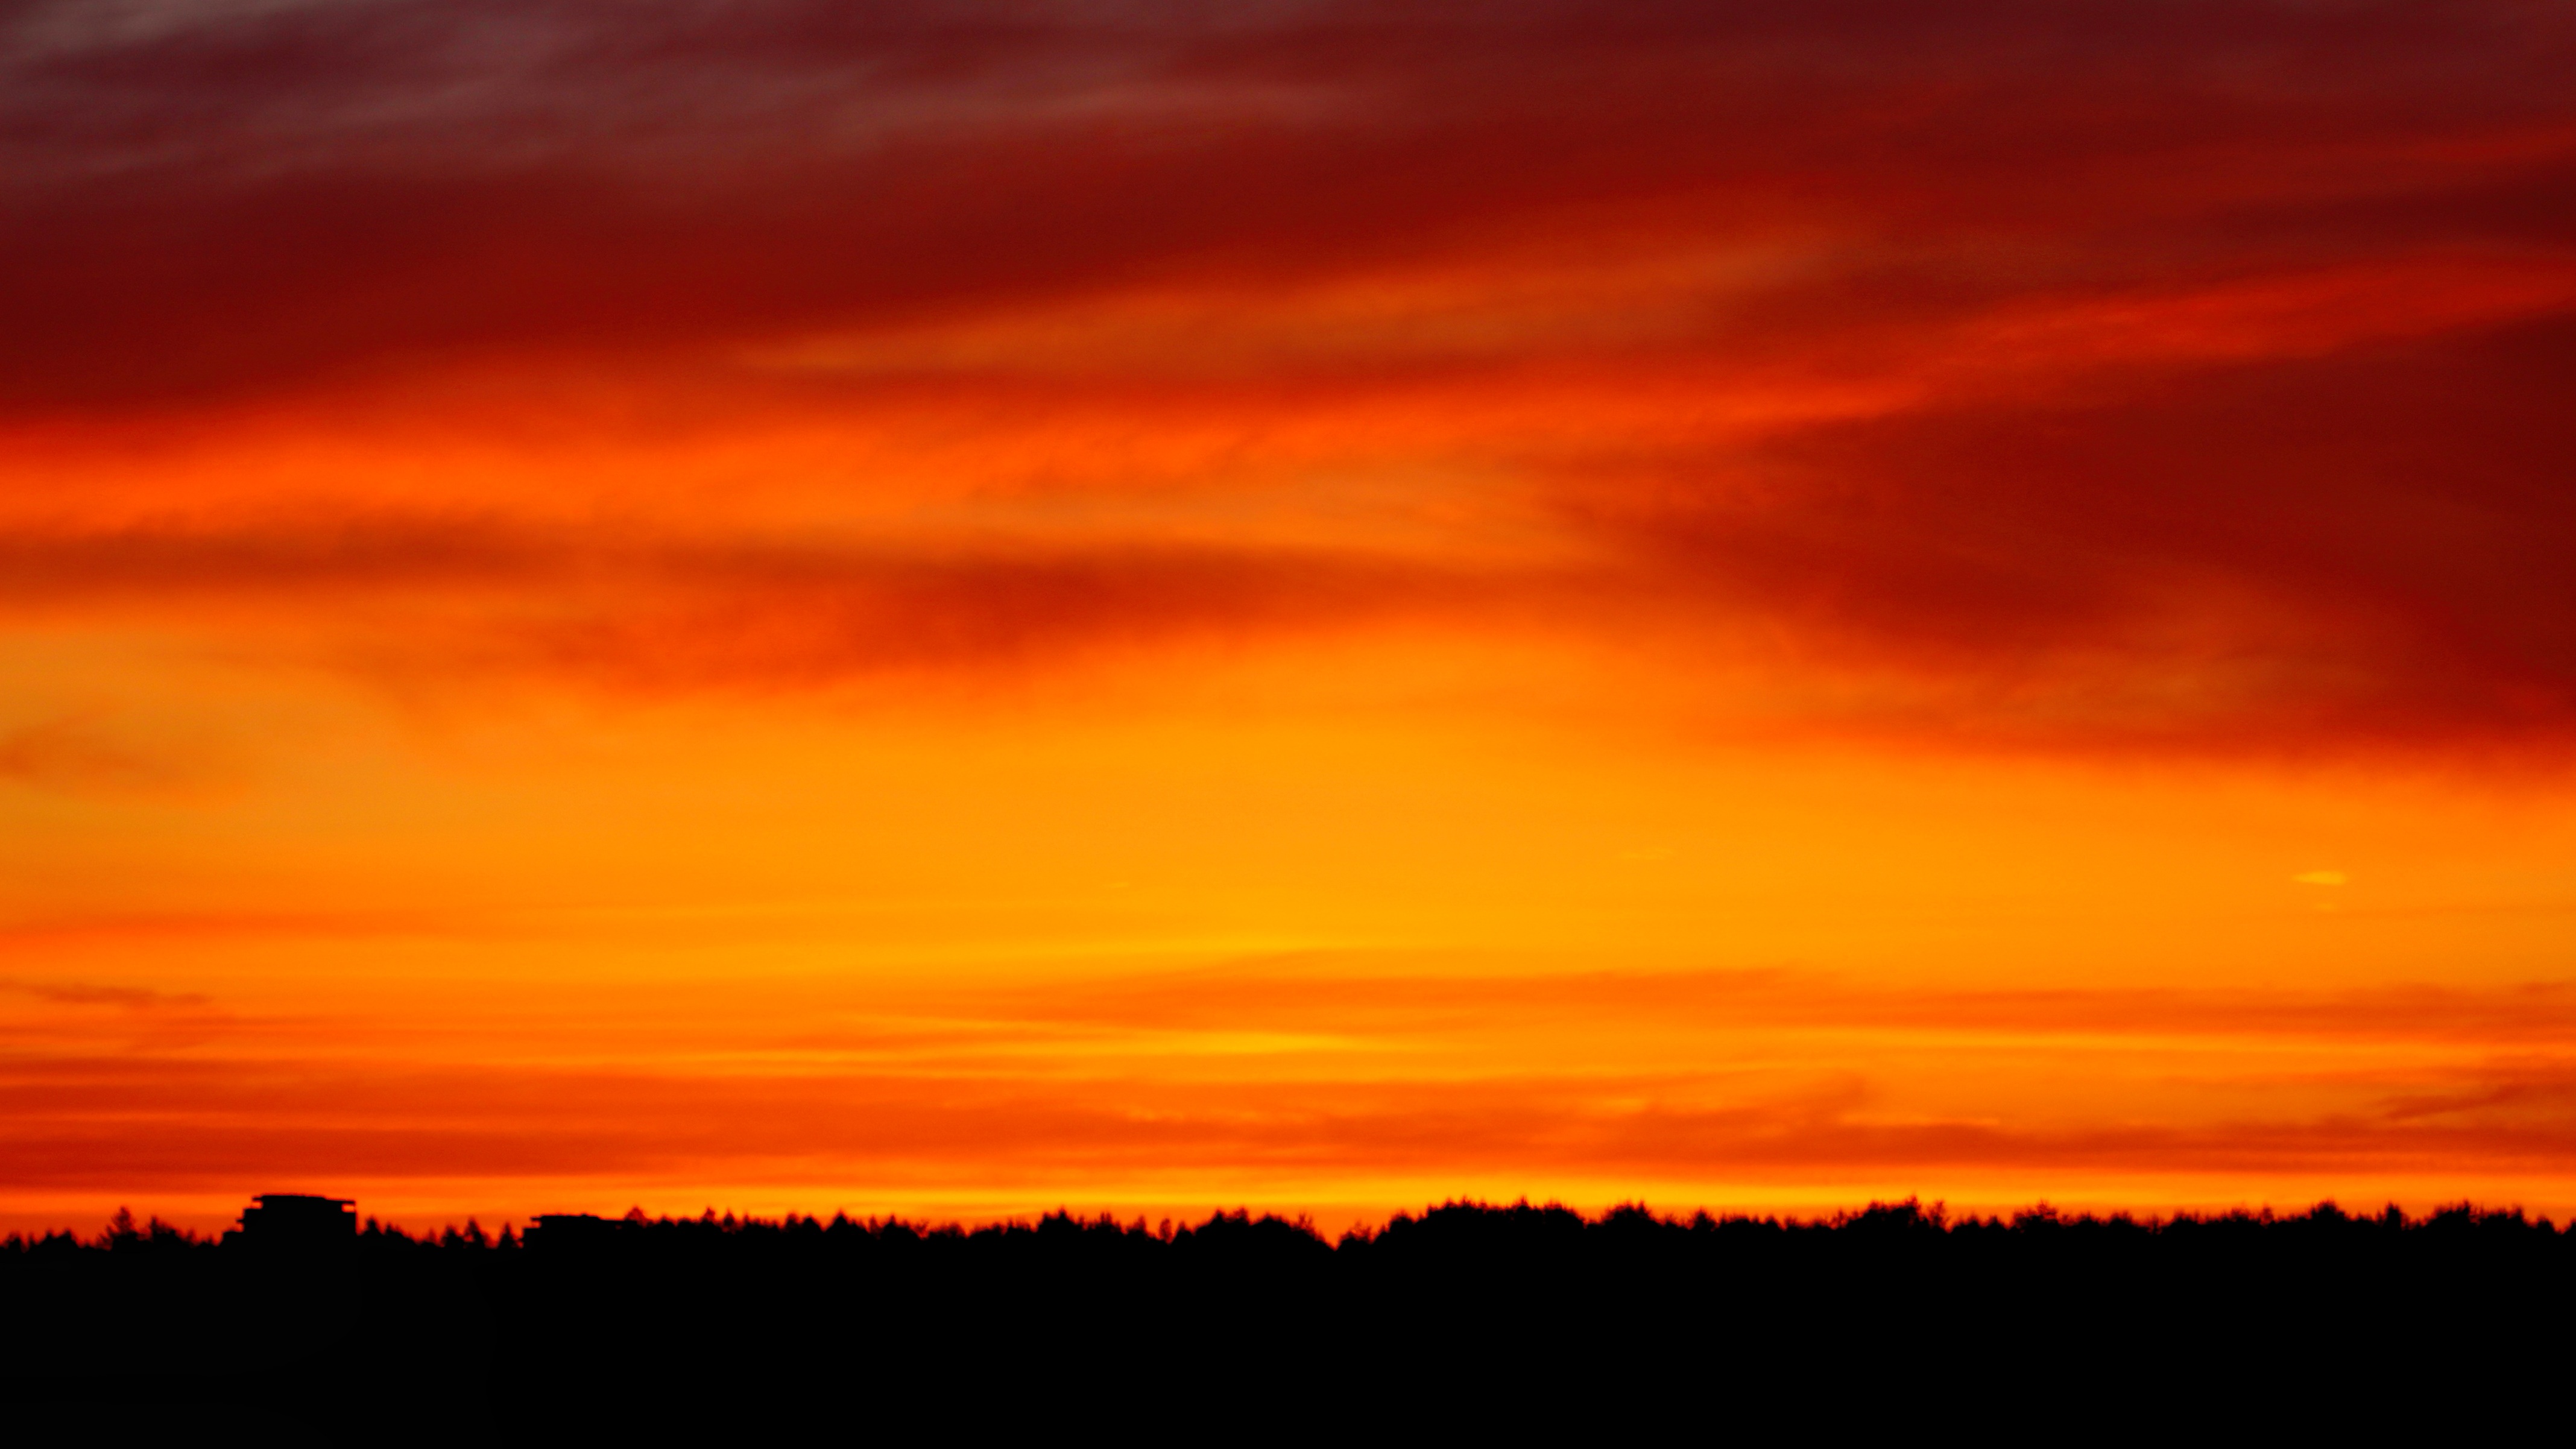
landscape, horizon, silhouette, cloud, sky, sunrise, sunset, field, prairie, sunlight, morning, dawn, atmosphere, dusk, evening, twilight, sunbeam, afterglow, evening sky, red sky at morning, fire in the sky